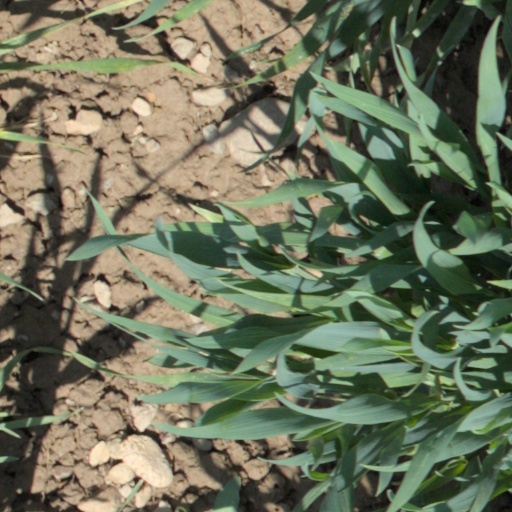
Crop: wheat